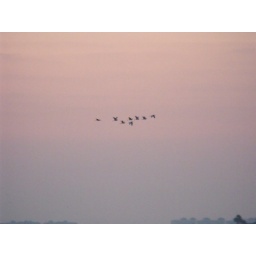
great egret flock flying in the purple dawn sky